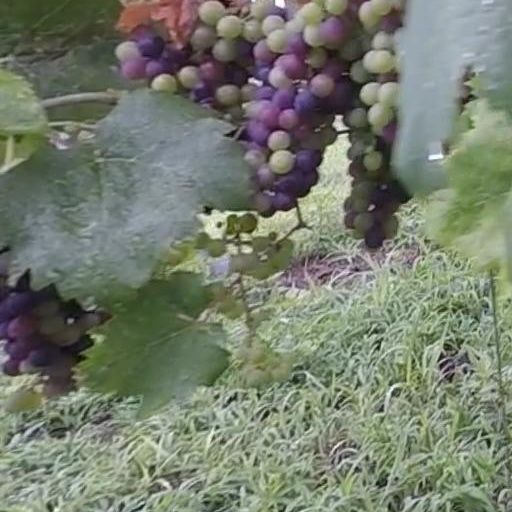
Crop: grape